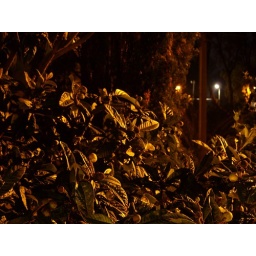
Really delicious fruit - cross between a pear and lemon. by Sandro